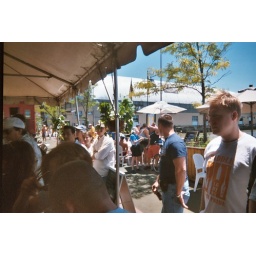
Larry is in the orange shorts with his arm raised, and Helene is in the blue top next to him.